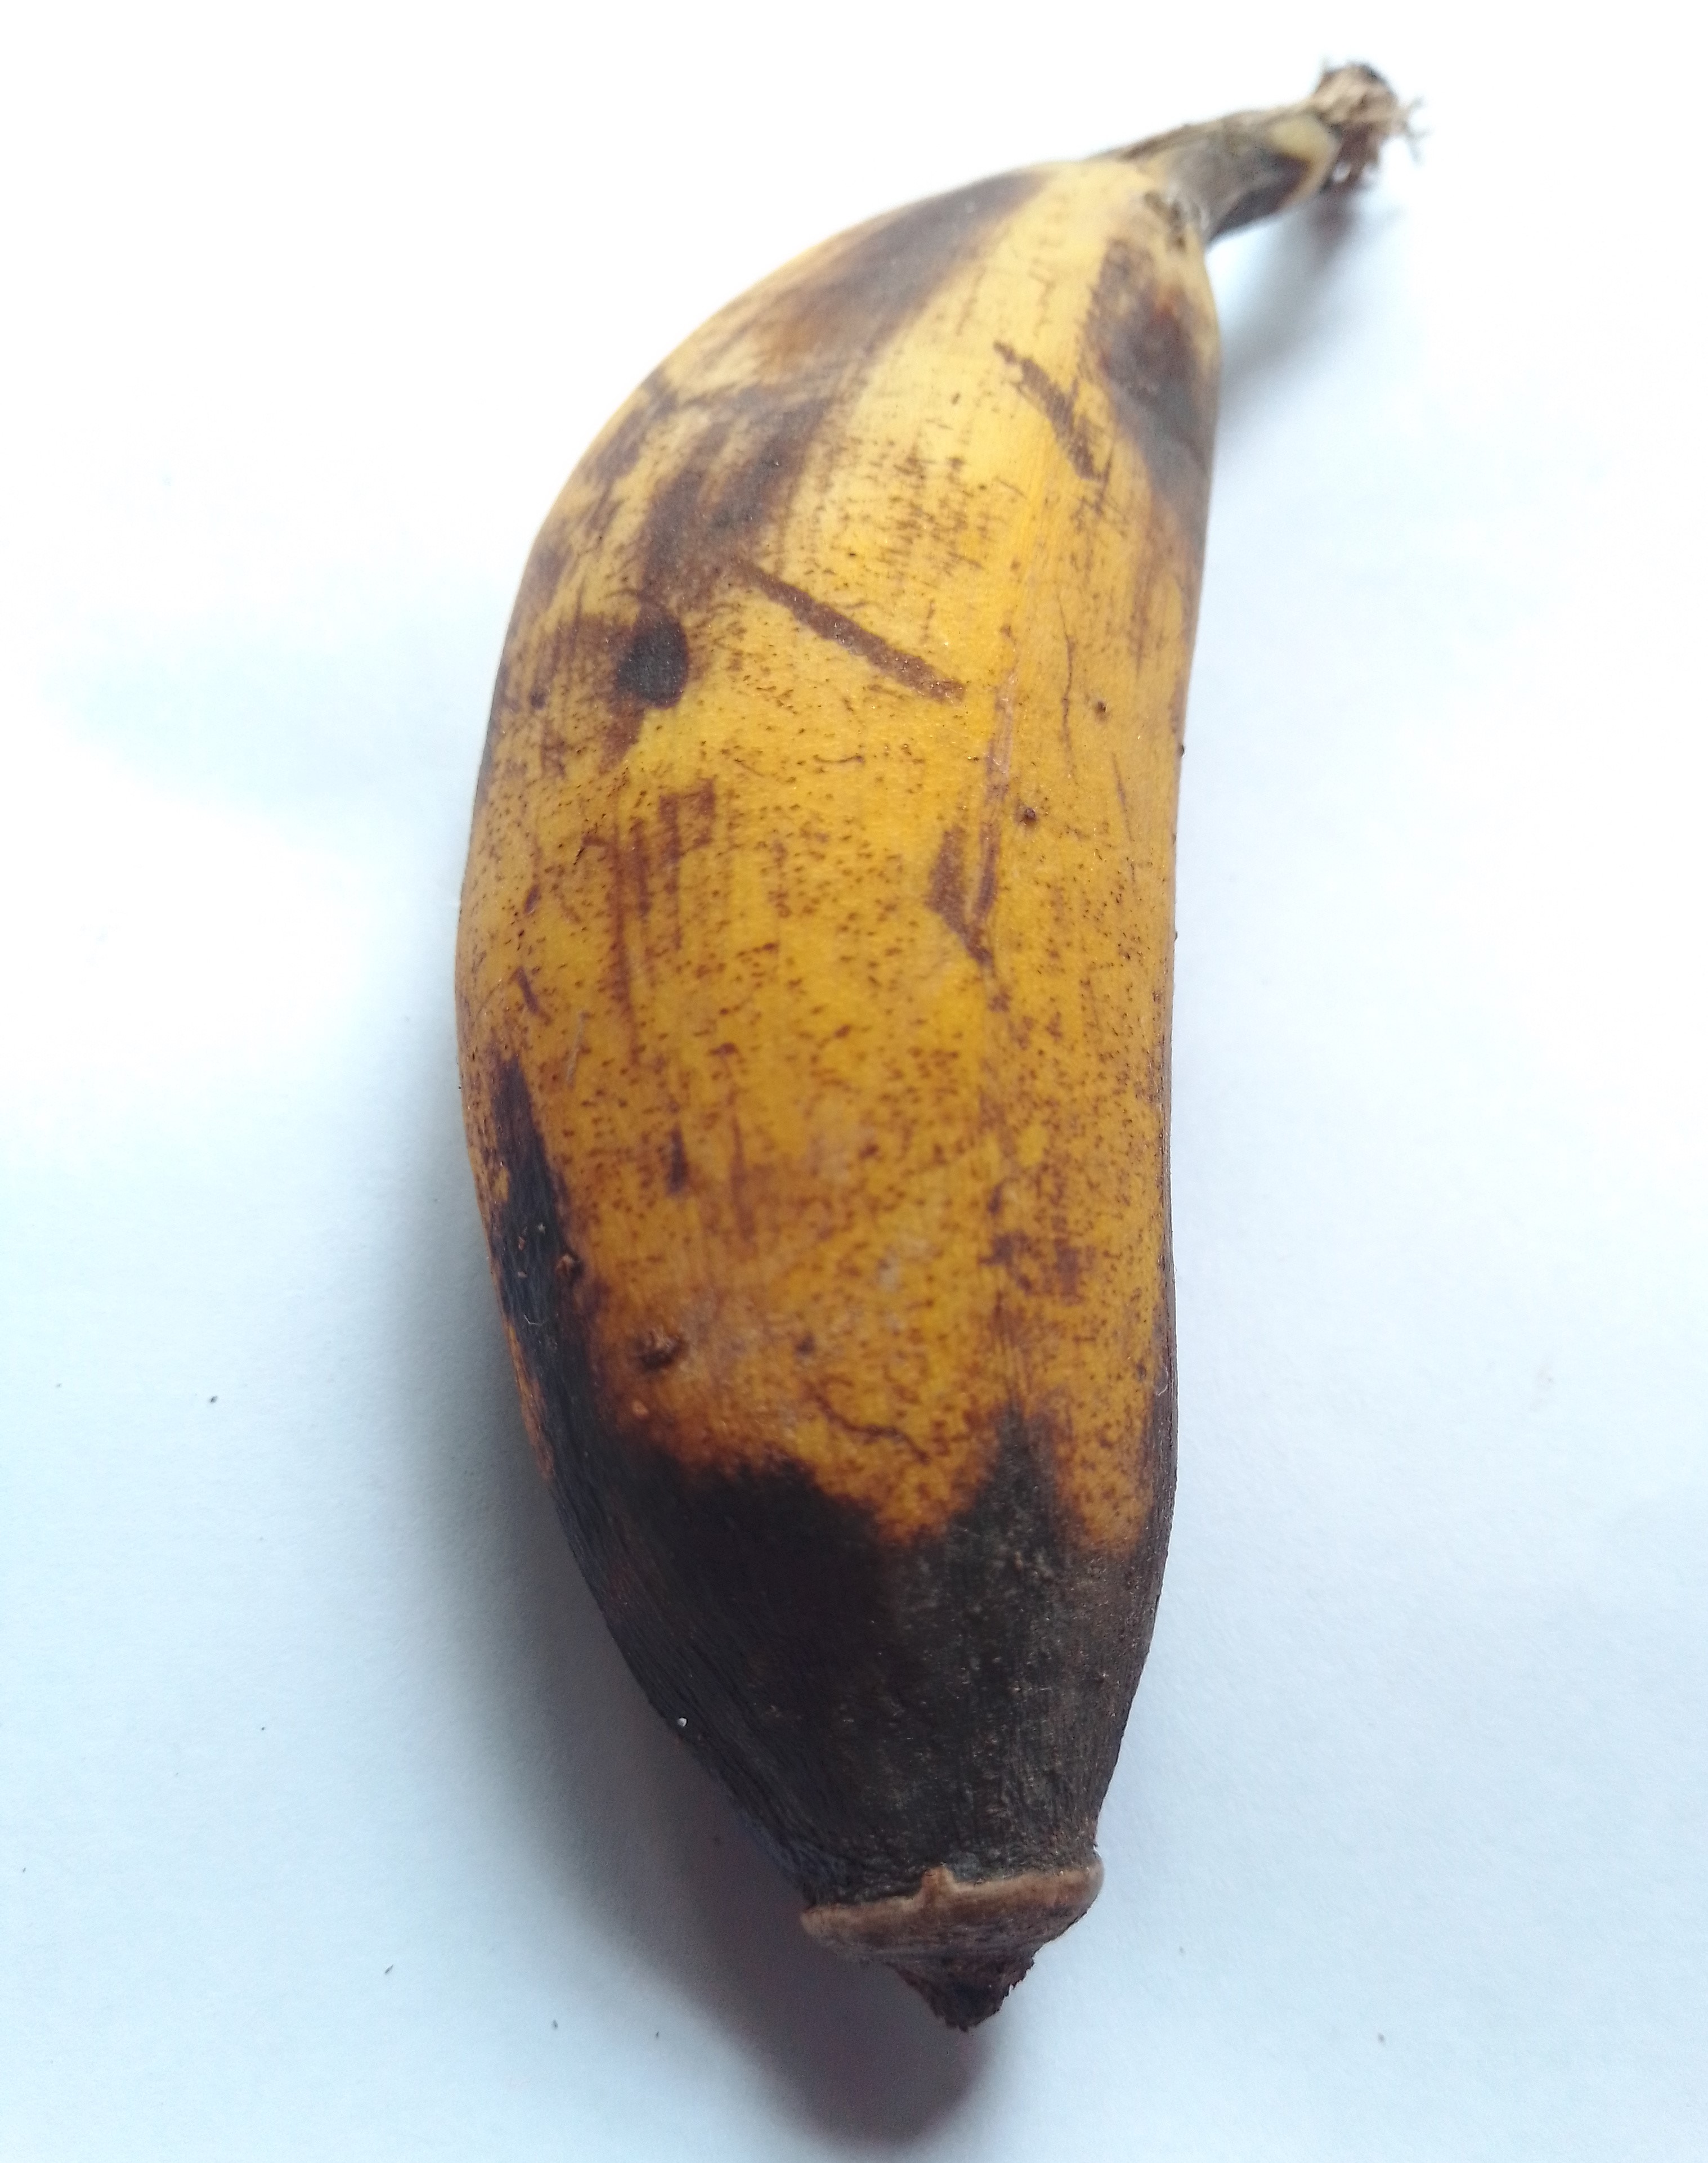
Fruit: banana
Condition: rotten